Holy Cross Crusaders baseball

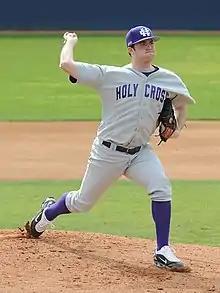
A Crusaders pitcher at George C. Page Stadium in 2009

The Crusaders have participated in the NCAA tournament on twelve occasions and have advanced to the College World Series four times, winning in 1952.